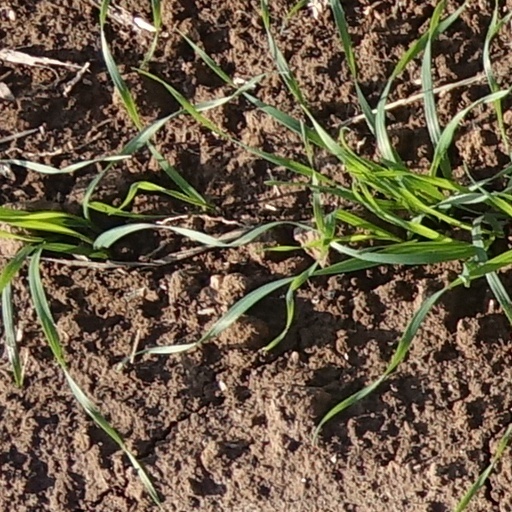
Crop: wheat